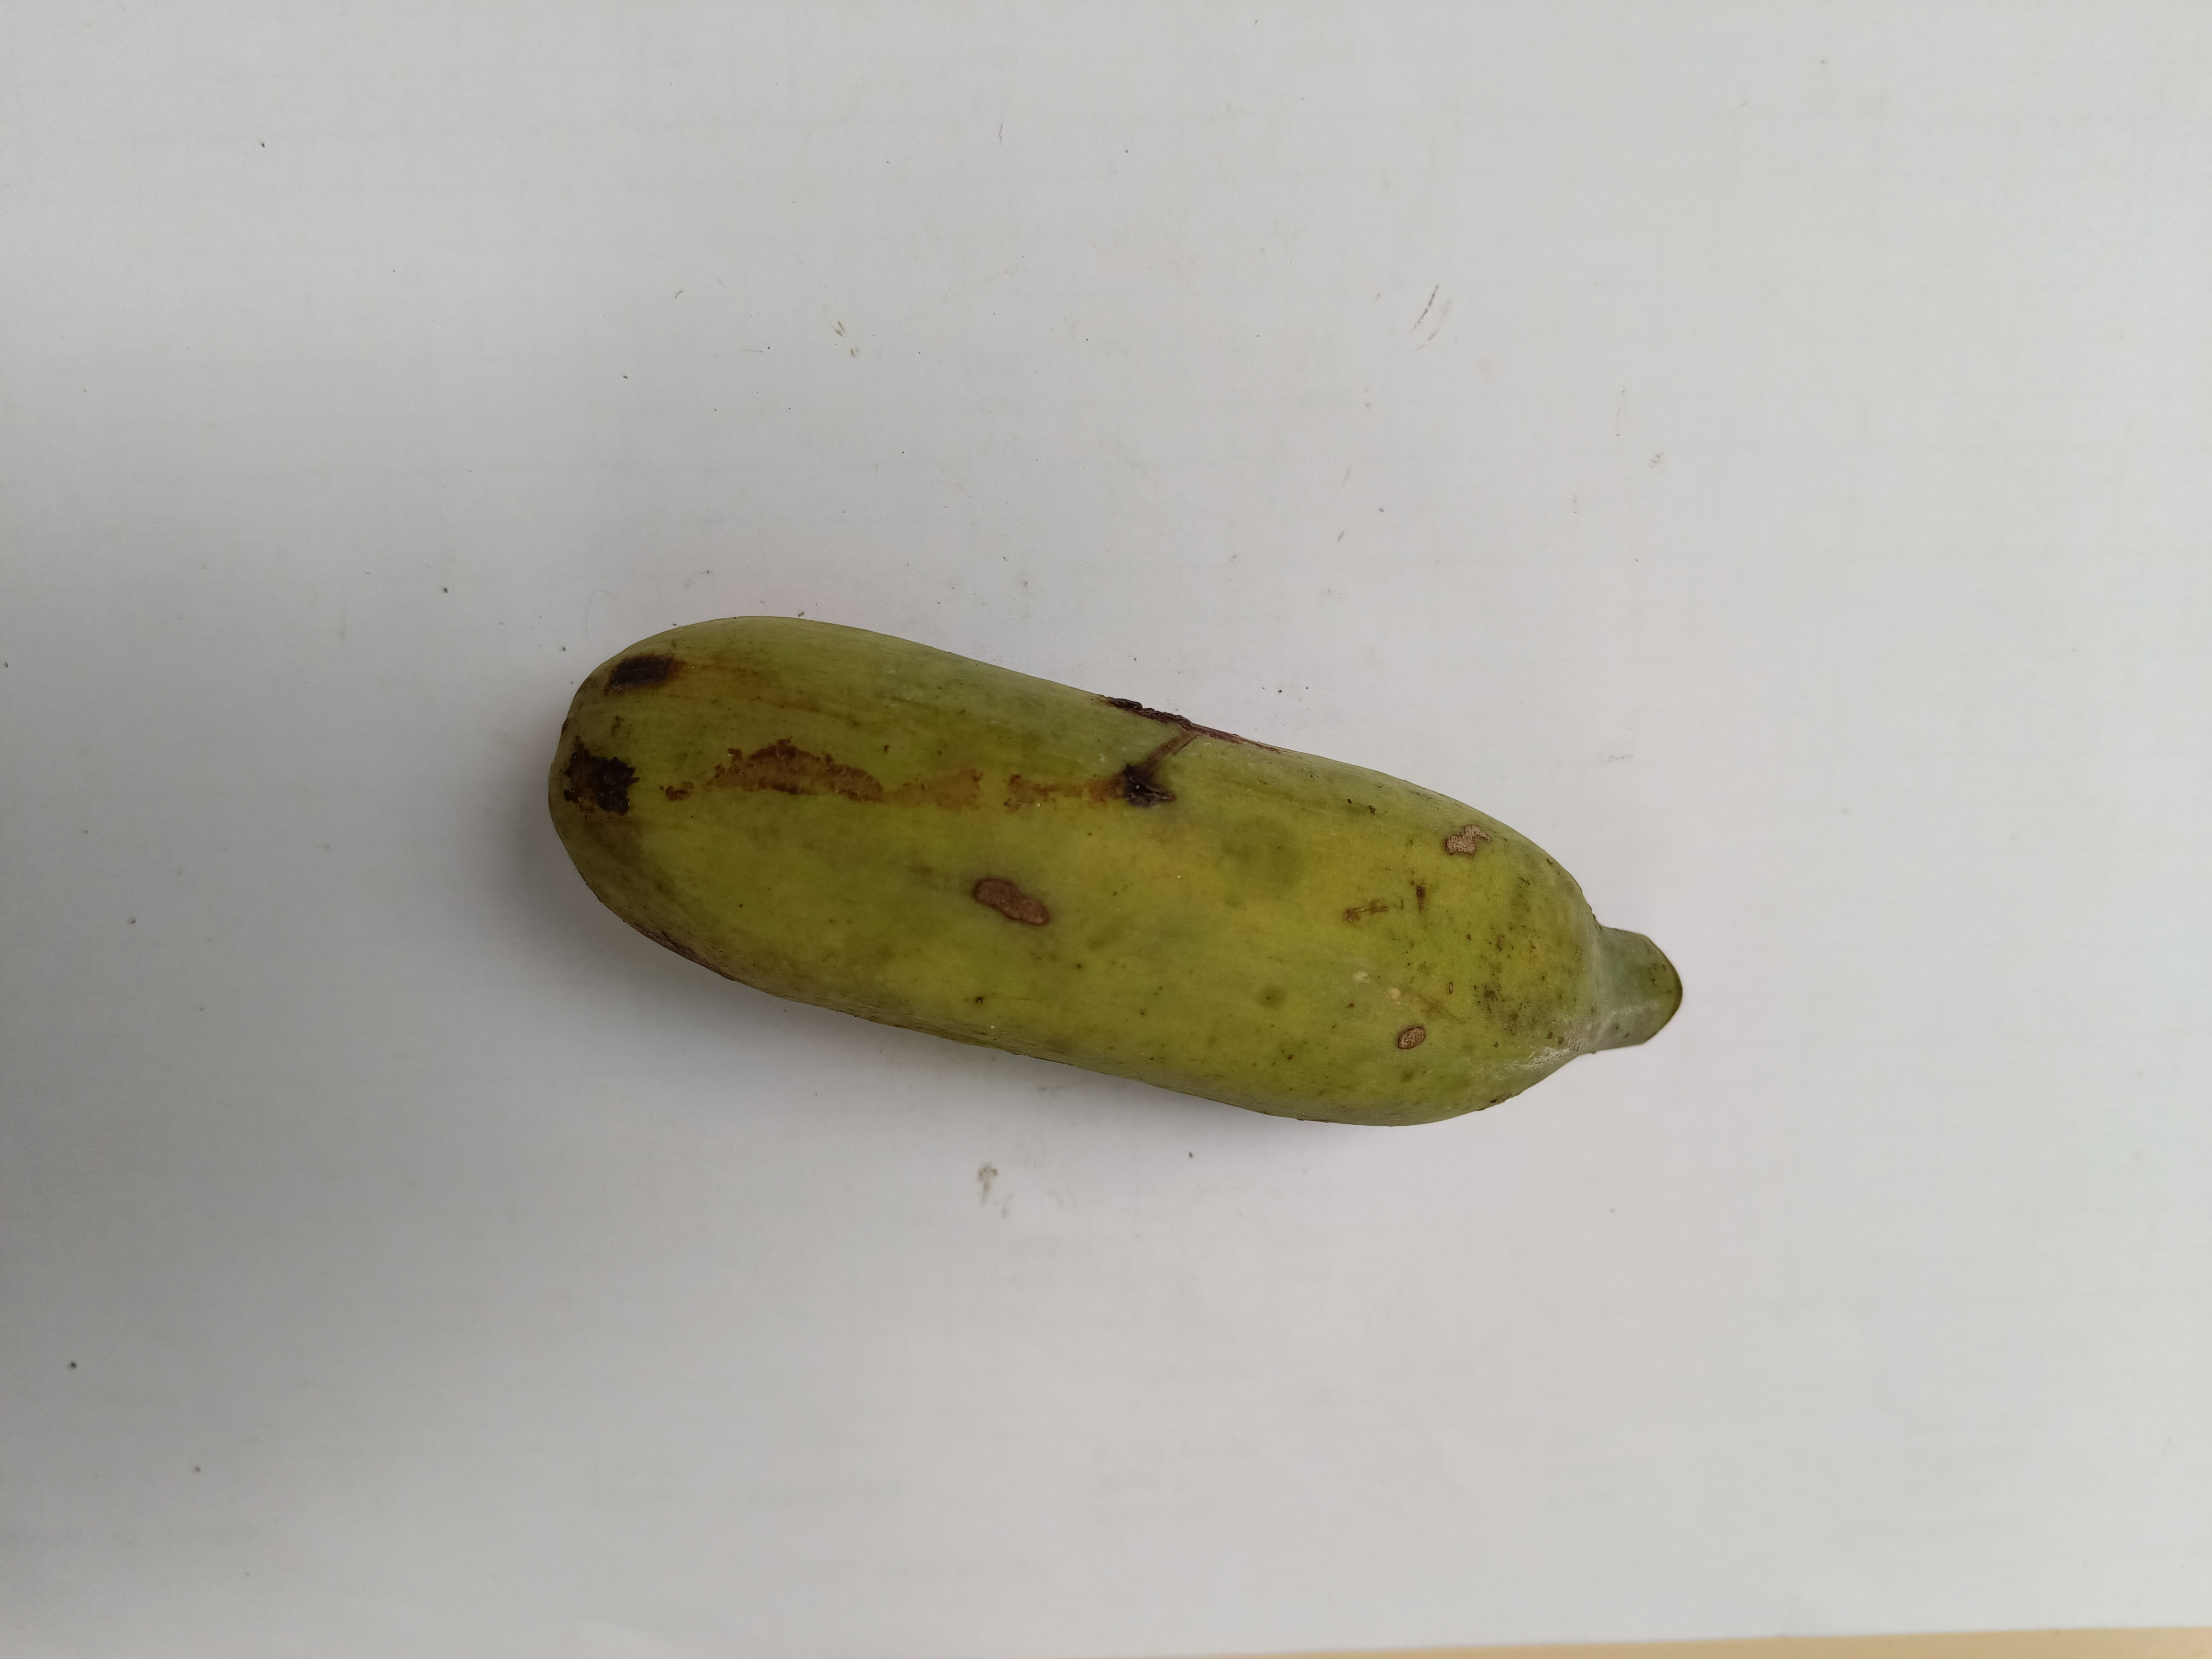
Banana variety: Deshi